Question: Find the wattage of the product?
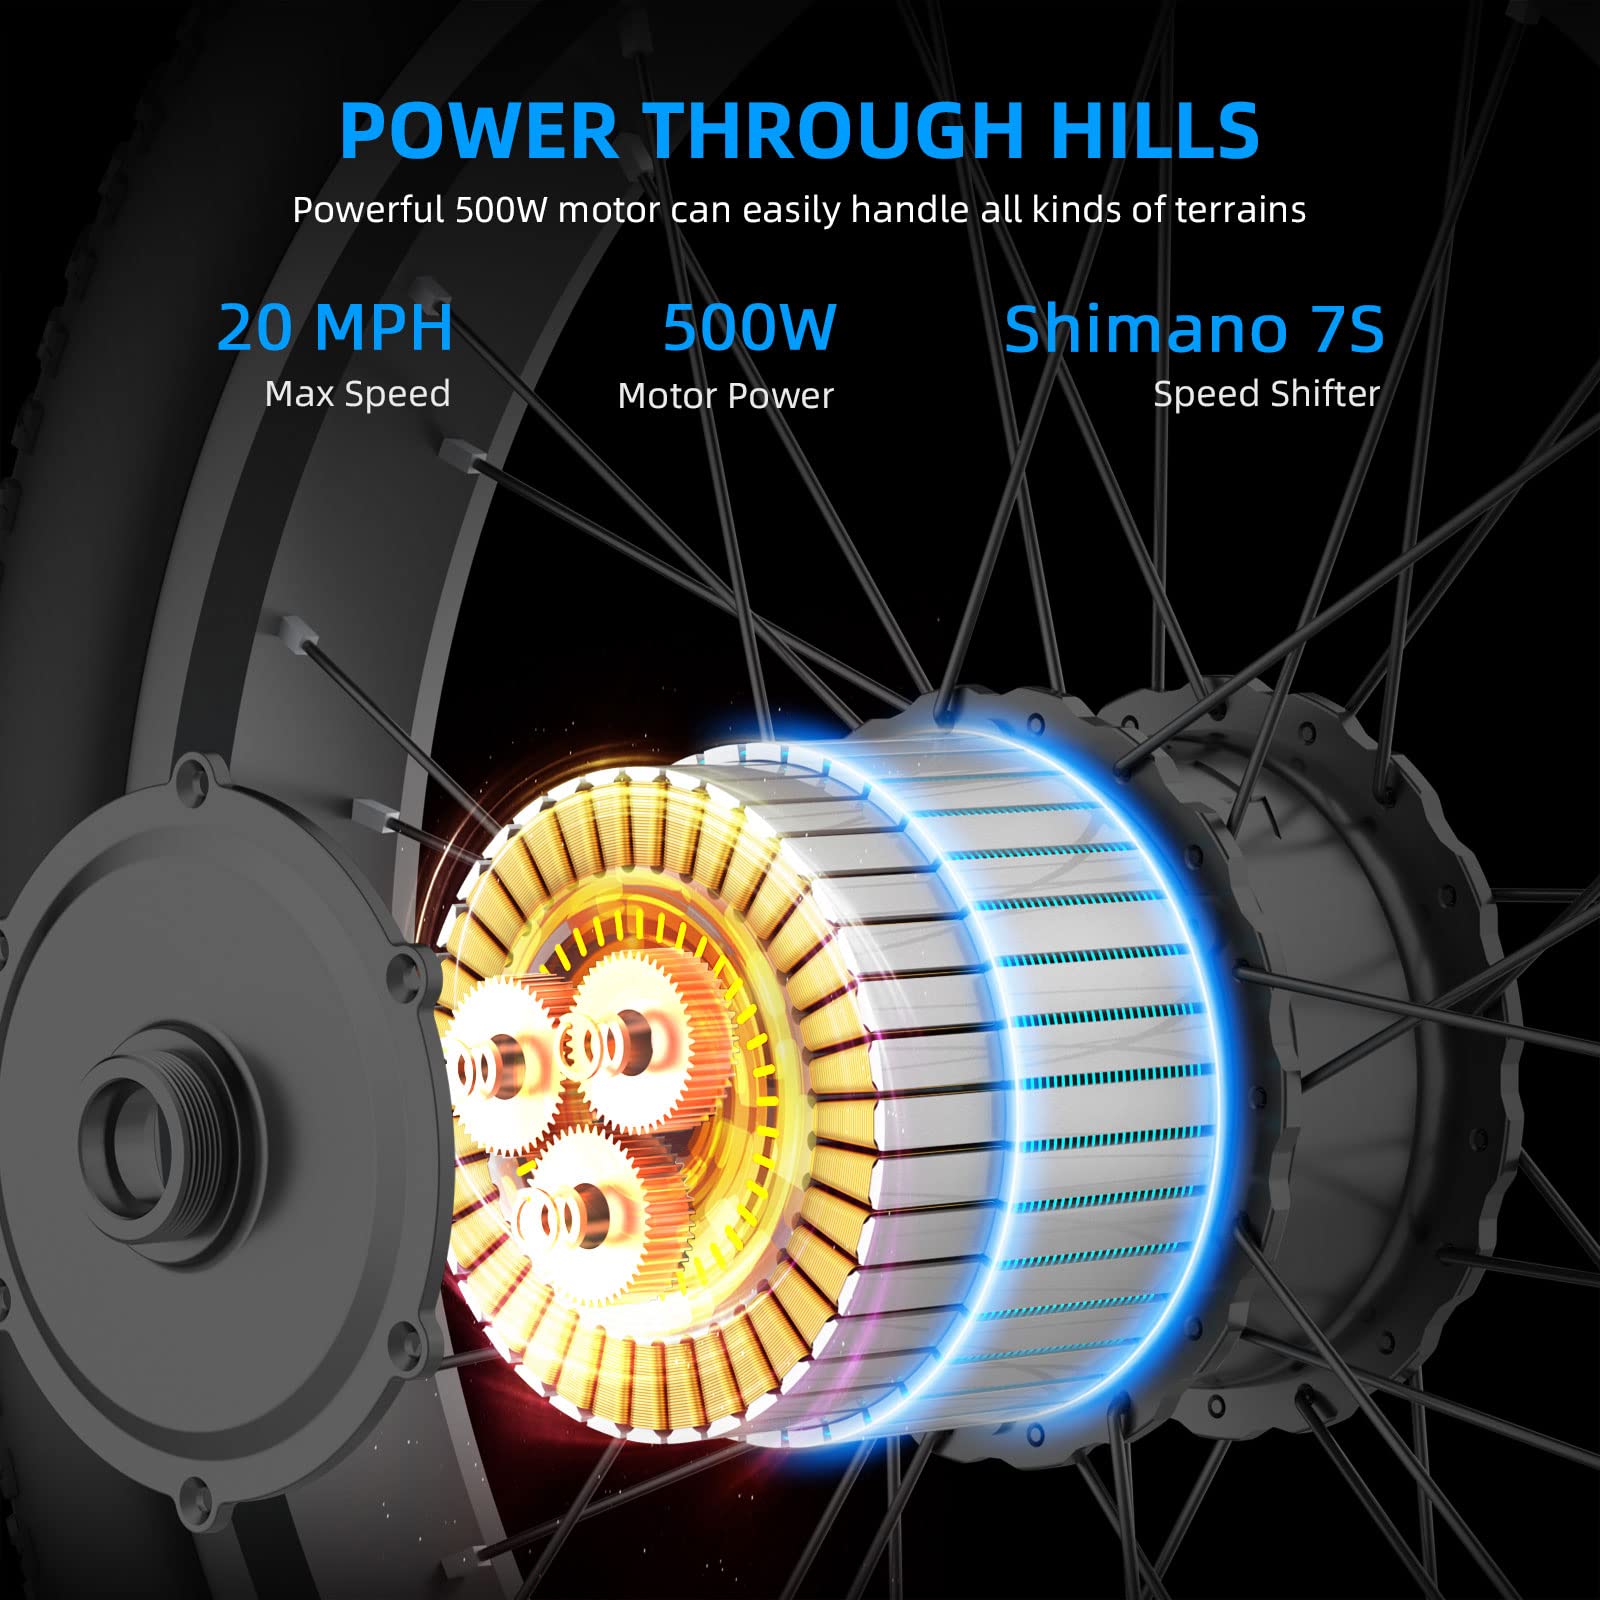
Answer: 500.0 watt